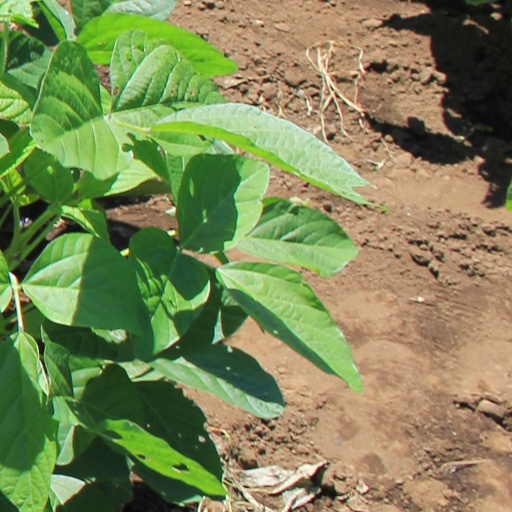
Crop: soybean